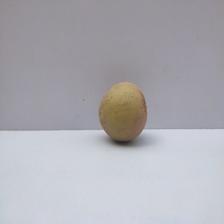
Size: Medium